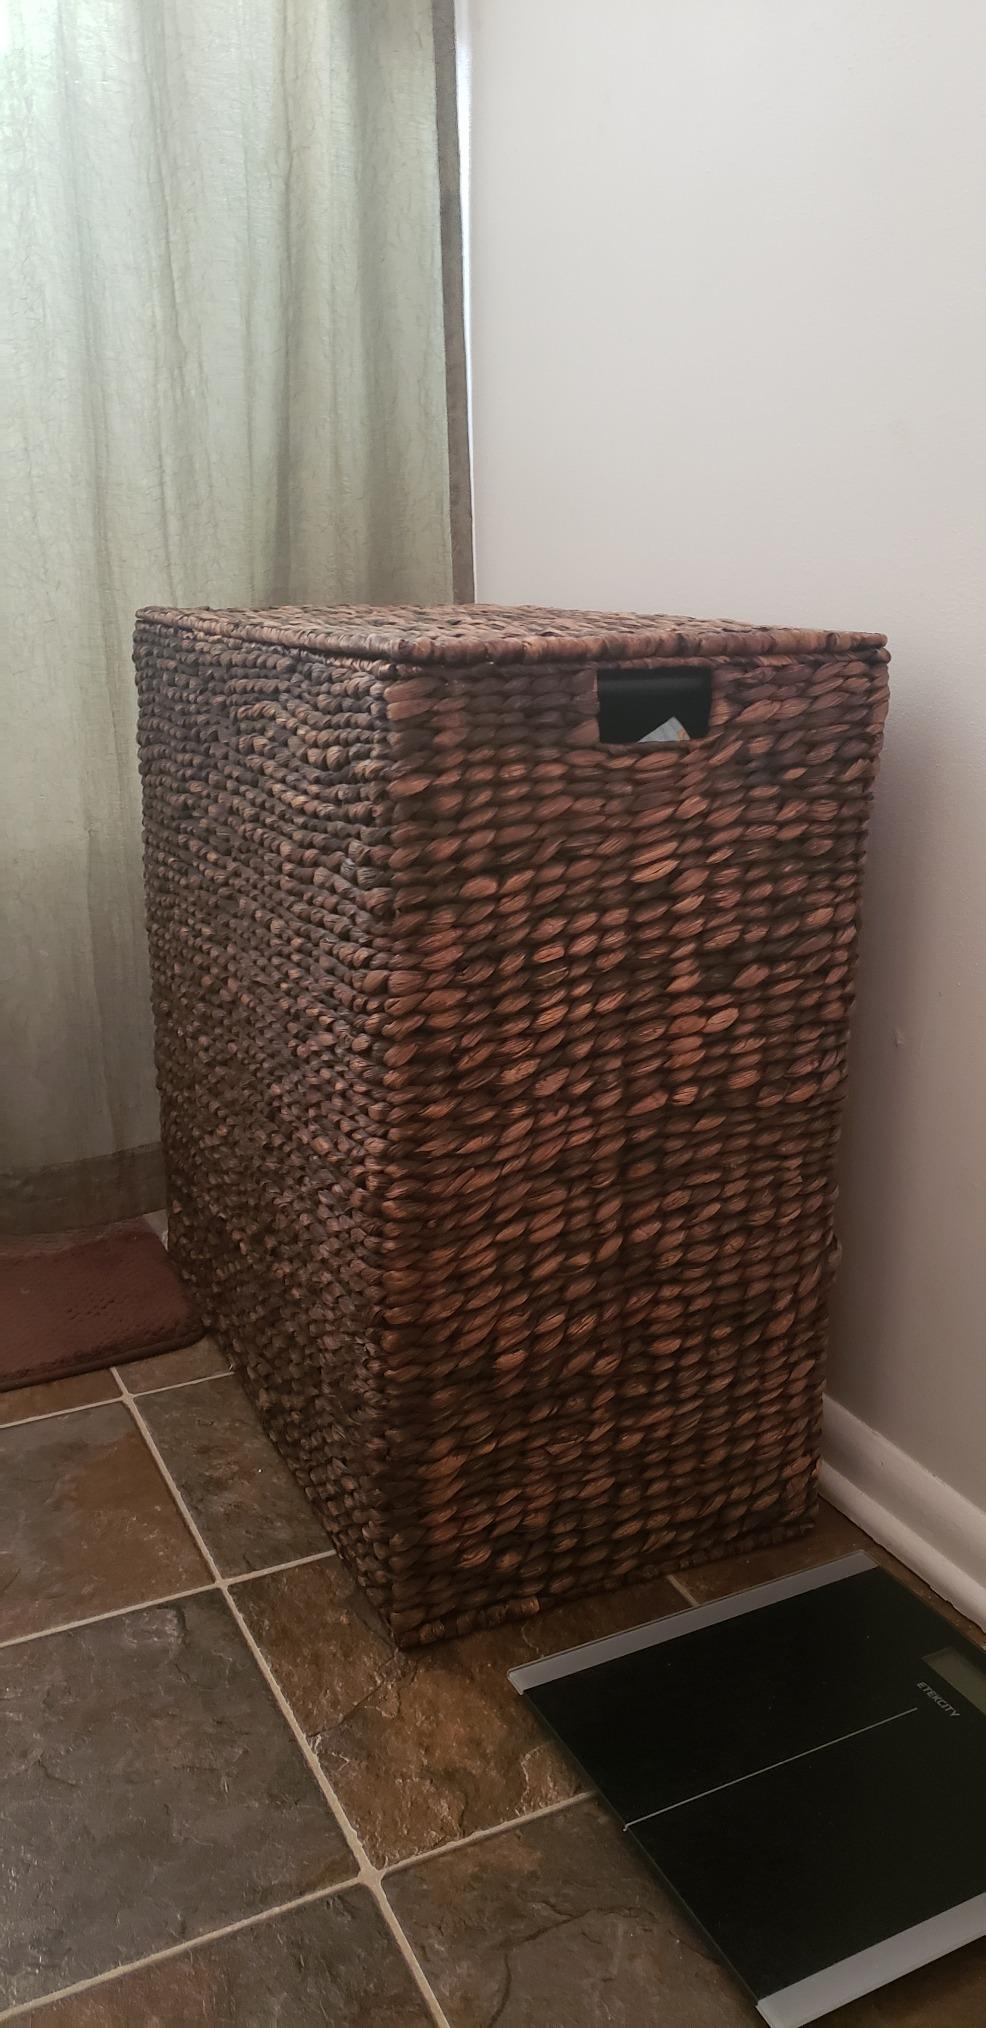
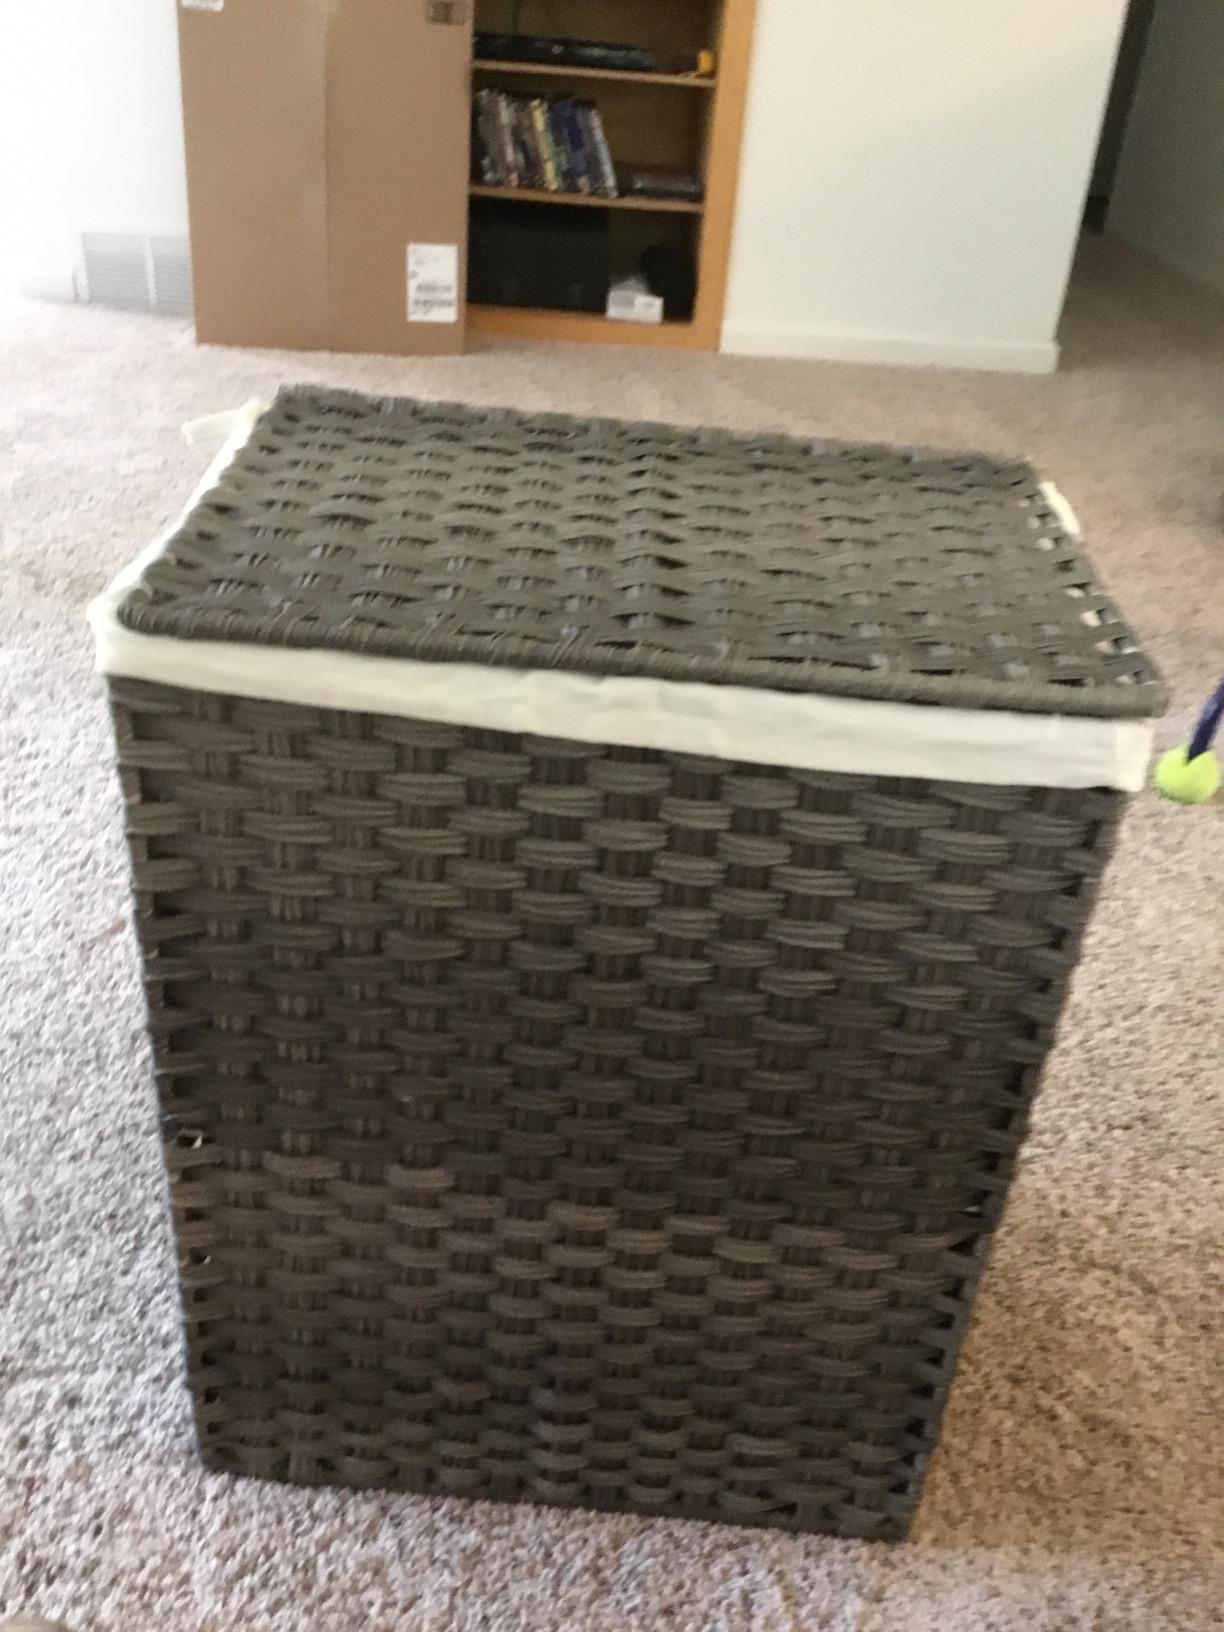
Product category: items_hamper
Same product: no